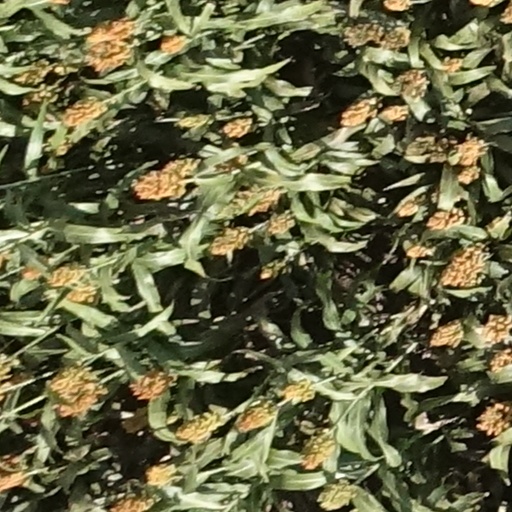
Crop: sorghum